Jonah Justin Pikulas

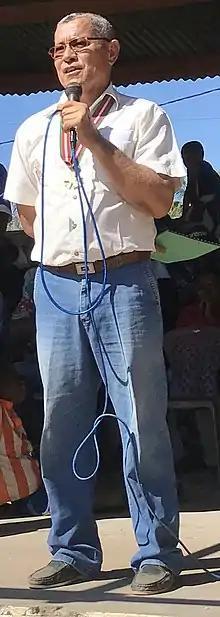

Jonah Justin Pikulas is a Malagasy politician. A member of the National Assembly of Madagascar, he was elected as an independent; he represents the constituency of Maintirano. Before 2006 he was the Chief of the Region of Melaky.